Ainbusk

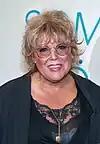
Group member Marie Nilsson Lind in 2019

Formed on the island of Gotland, Ainbusk first attracted attention in 1984 when they won a talent show, "Talang-84", in Stockholm. They spent the remainder of the 1980s touring and establishing their reputation. Their breakthrough came in 1990 when band member Marie Nilsson Lind collaborated with former ABBA member Benny Andersson to write several songs, with Andersson providing the music for Lind's lyrics. The first single issued, "Jag mötte Lassie", with its touching lyrics about a lonely little girl, struck a chord with record buyers and became the Christmas/New Year #1 on the Swedish singles chart. The follow-up, "Älska mej", also sold well and both tracks remain popular.